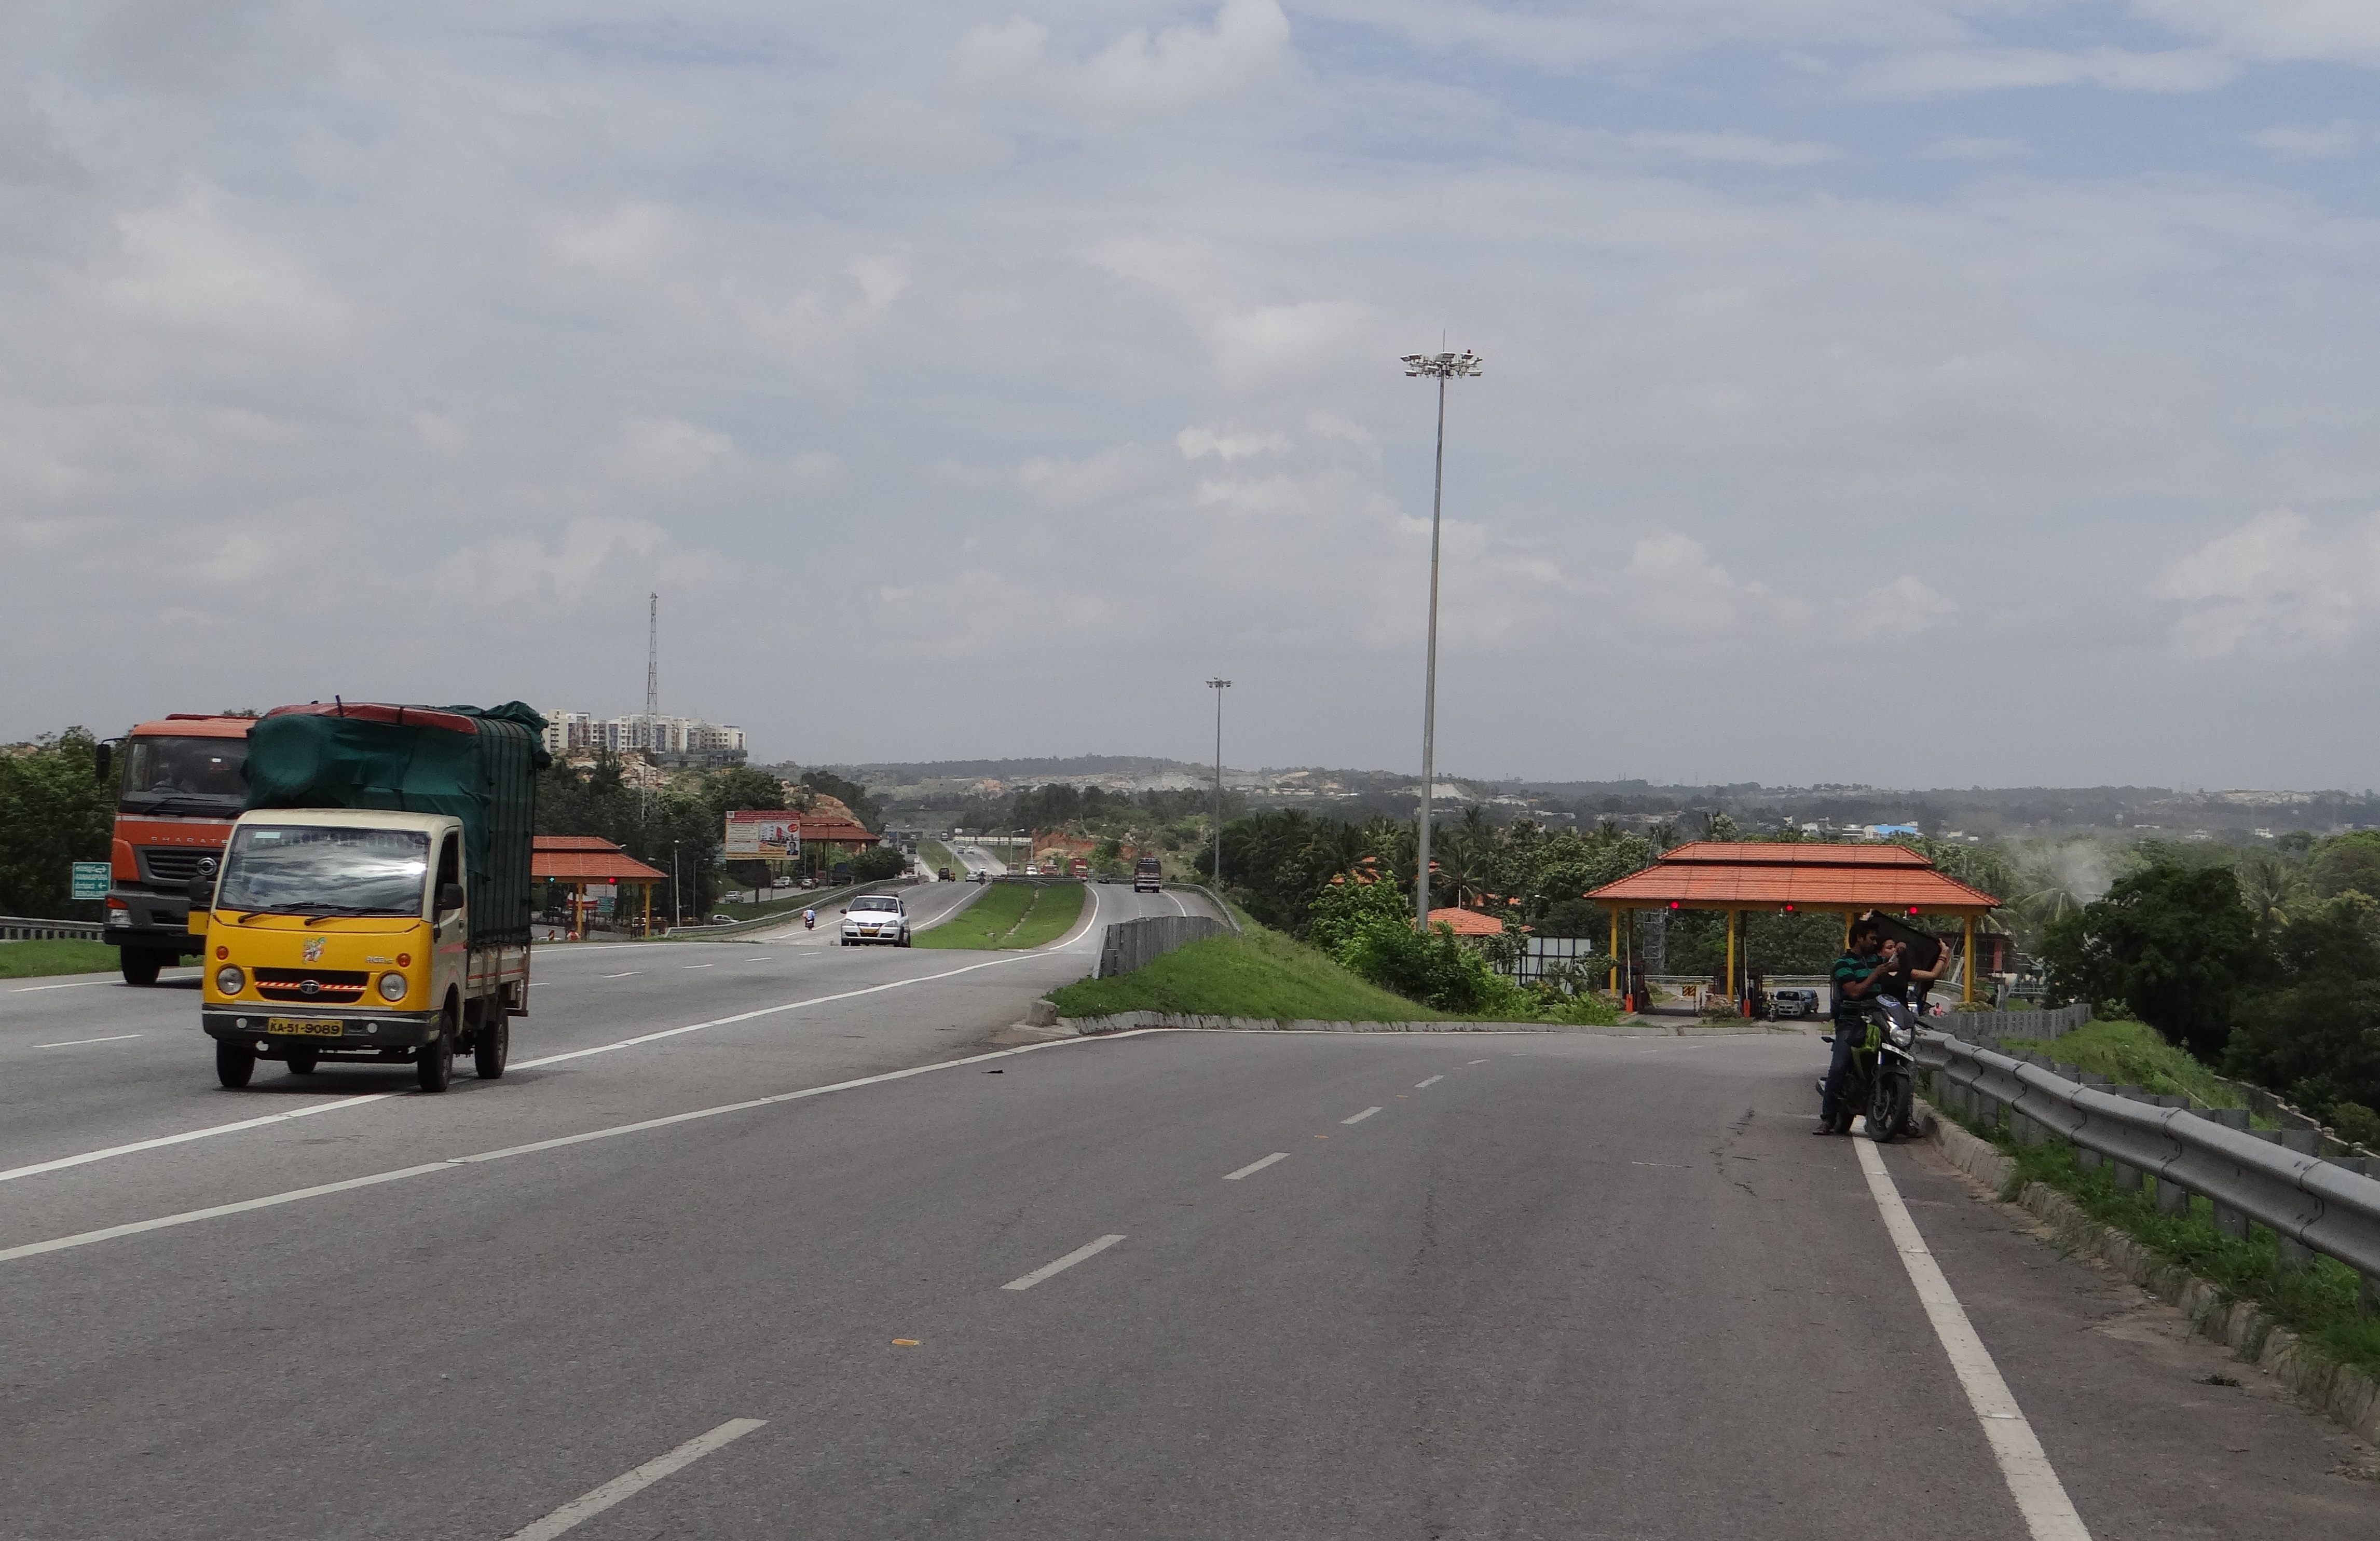
road, highway, driving, city, overpass, asphalt, transport, vehicle, lane, shoulder, interchange, infrastructure, india, bangalore, residential area, nonbuilding structure, controlled access highway, slip road, tax check, toll gate